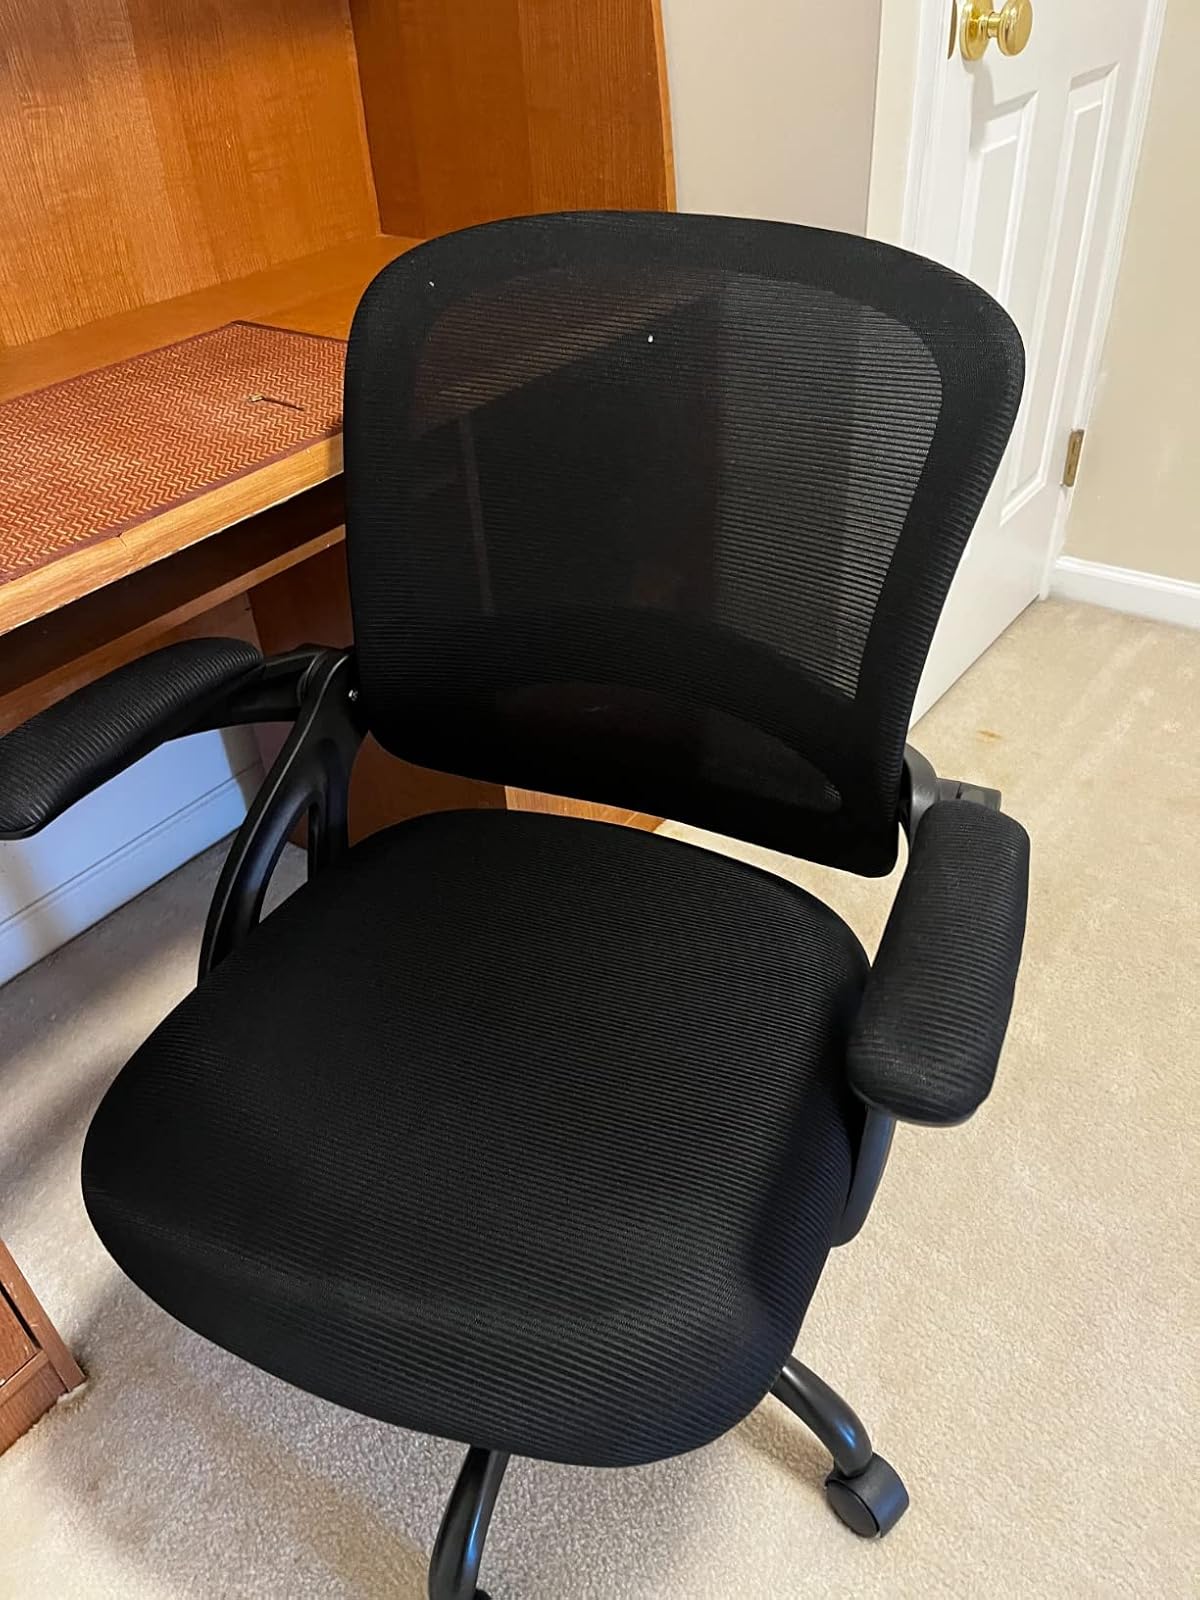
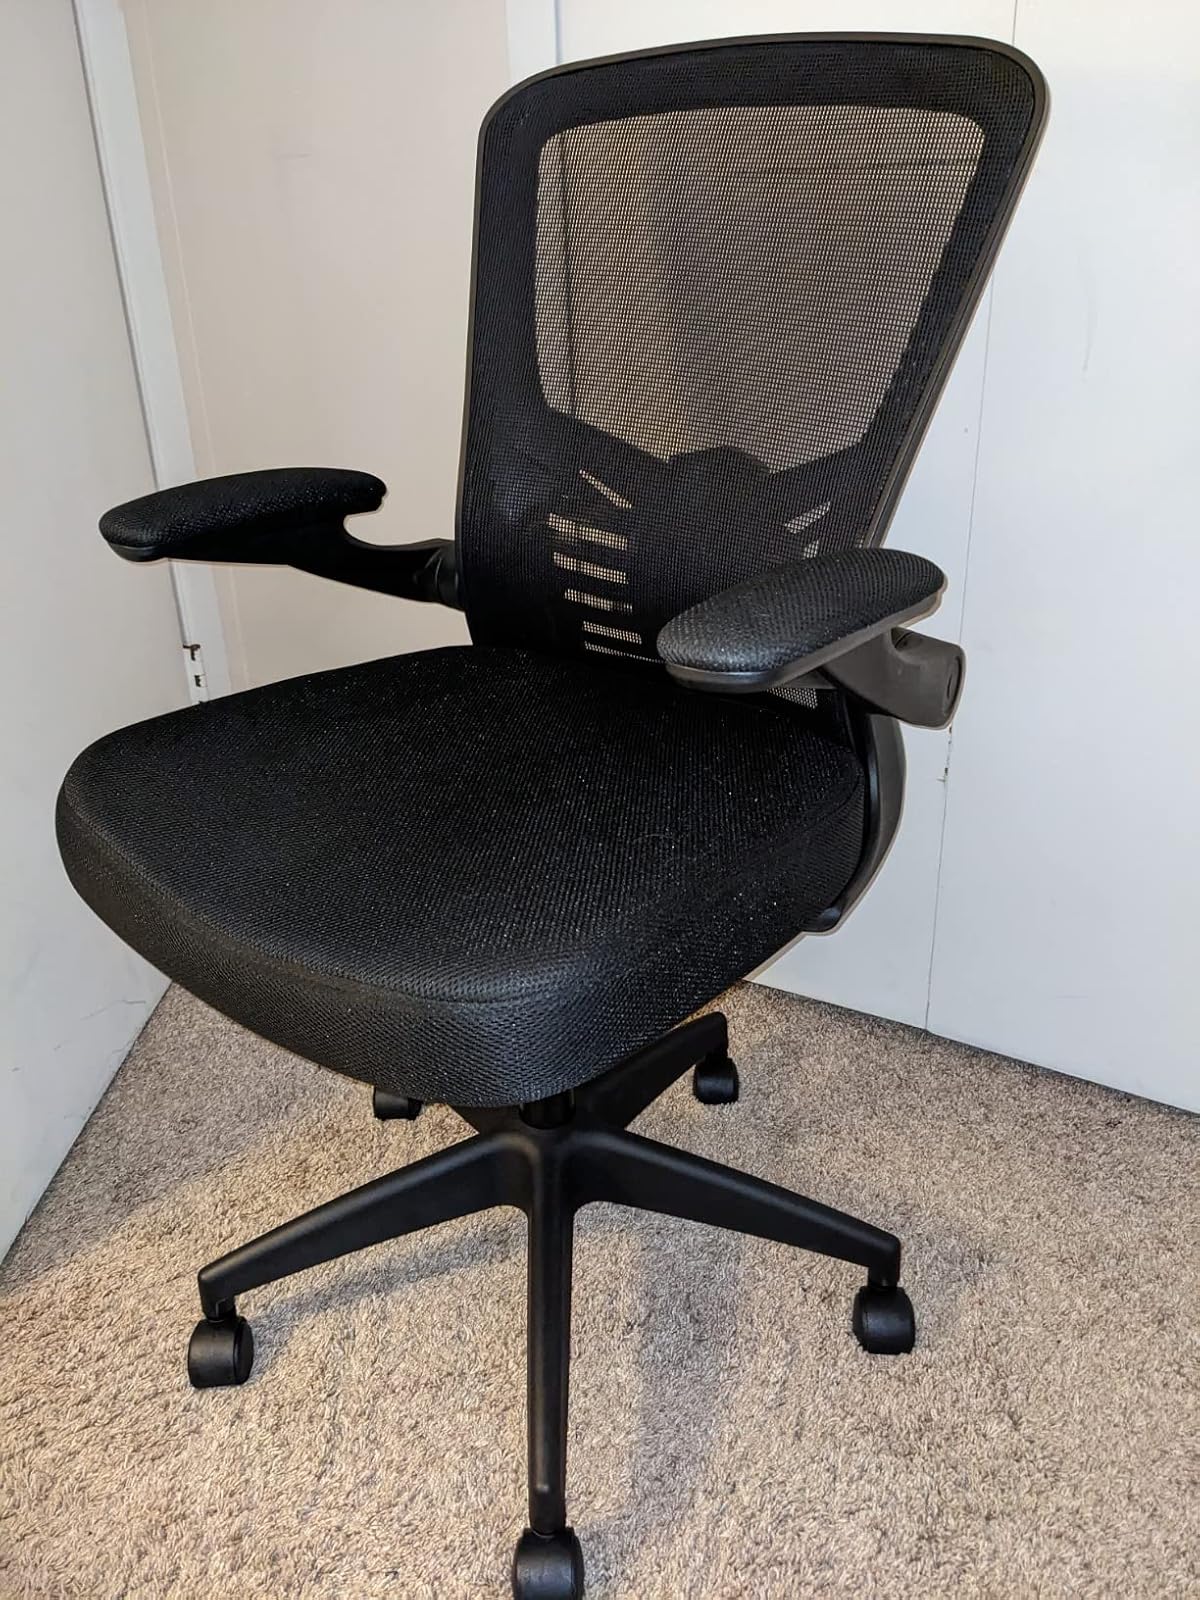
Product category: items_chair
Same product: no